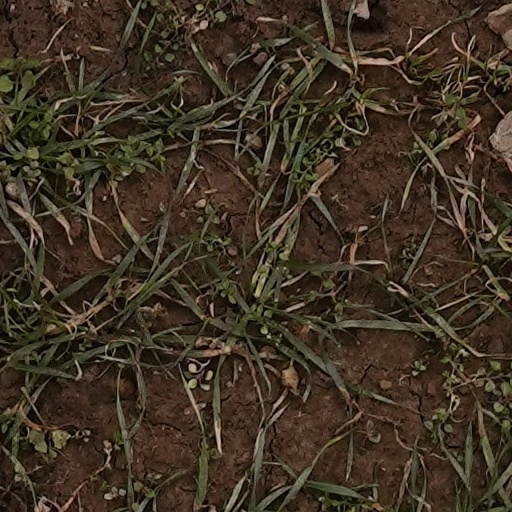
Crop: wheat